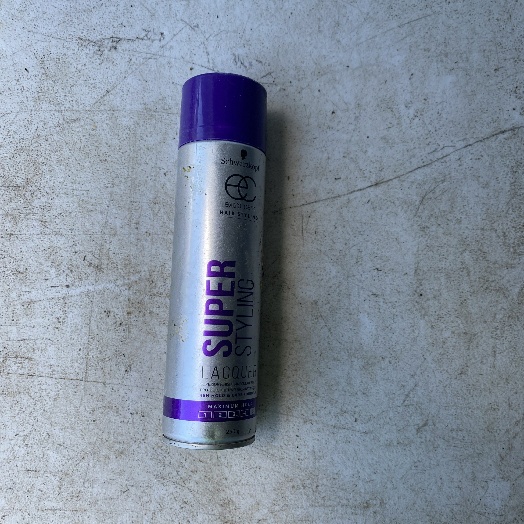
Label: Metal